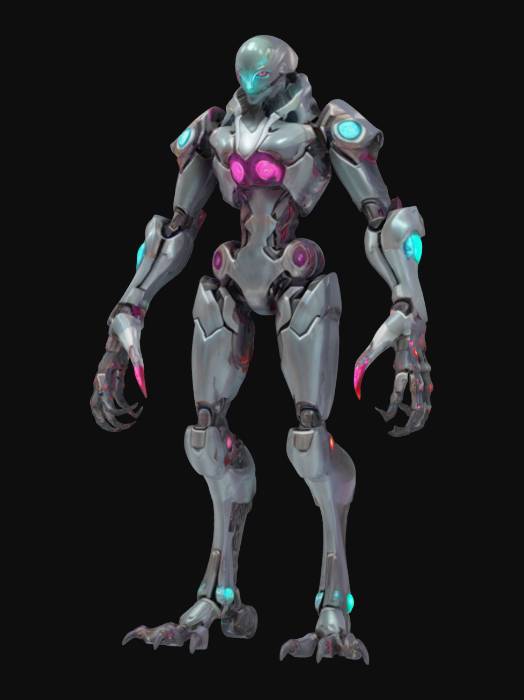
미적 점수 (1~10점): 7